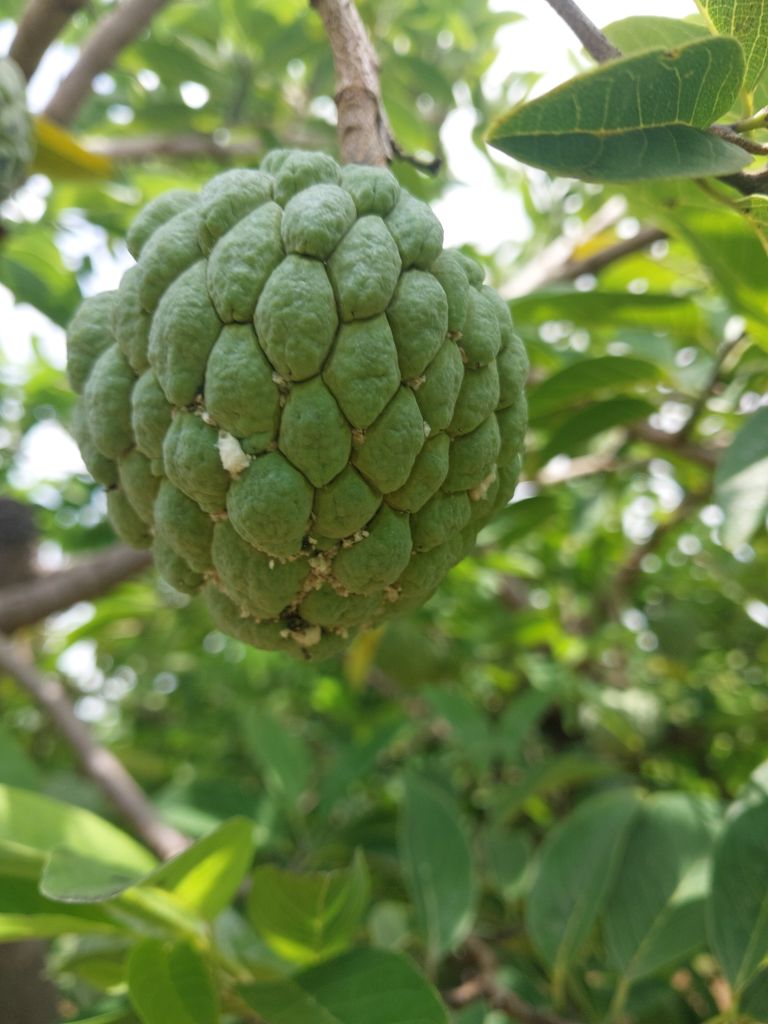
Disease label: Mealy Bug